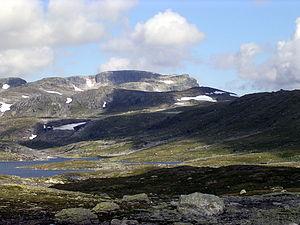
Le Hardangervidda est un plateau des Alpes scandinaves situé en Norvège, à mi-chemin entre Bergen et la capitale Oslo. C'est le plus grand plateau européen intégralement situé au-delà de la limite des arbres.
Sandfloeggi ou Sandfloegga est une montagne du comté de Vestland, en Norvège. C'est le point culminant du vaste plateau Hardangervidda, si l'on ne compte pas les sommets du Hardangerjøkulen et le Folarskardnuten, en bordure du plateau. Depuis le sommet, on peut voir les glaciers Folgefonna au nord-ouest, la montagne Hårteigen au nord, Hallingskarvet au nord-est et Gaustatoppen à l'est.
Le Parc national de Hardangervidda est le plus grand parc national de Norvège continentale avec ses 3 422 km². Il est situé au sud du pays, à la frontière des comtés d'Innlandet, de Vestfold og Telemark et de Viken. Il fut fondé en 1981.